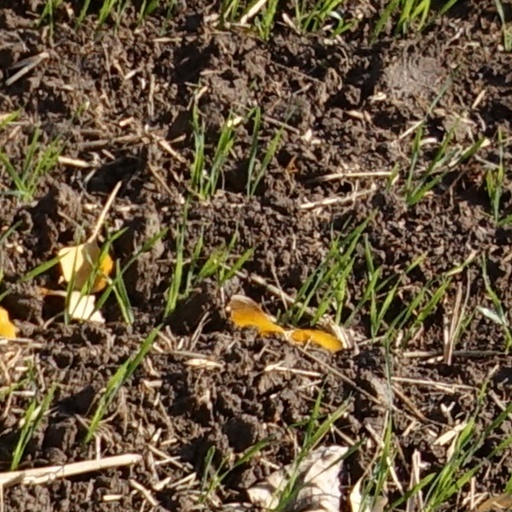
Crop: wheat